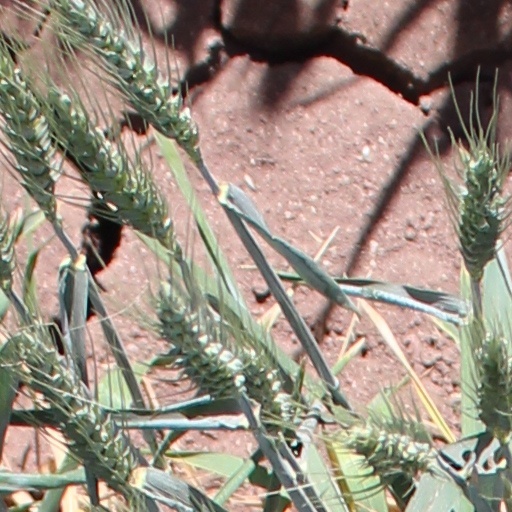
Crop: wheat